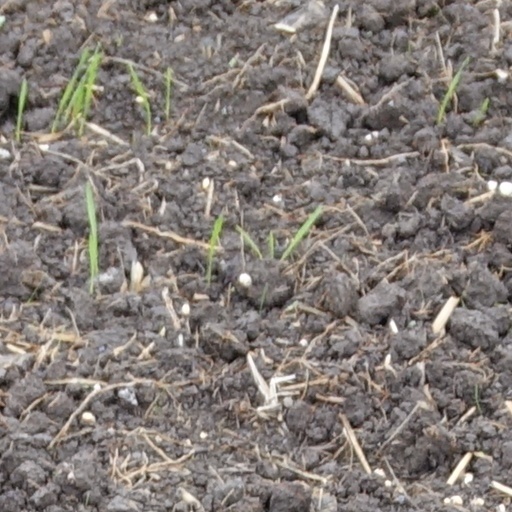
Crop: wheat